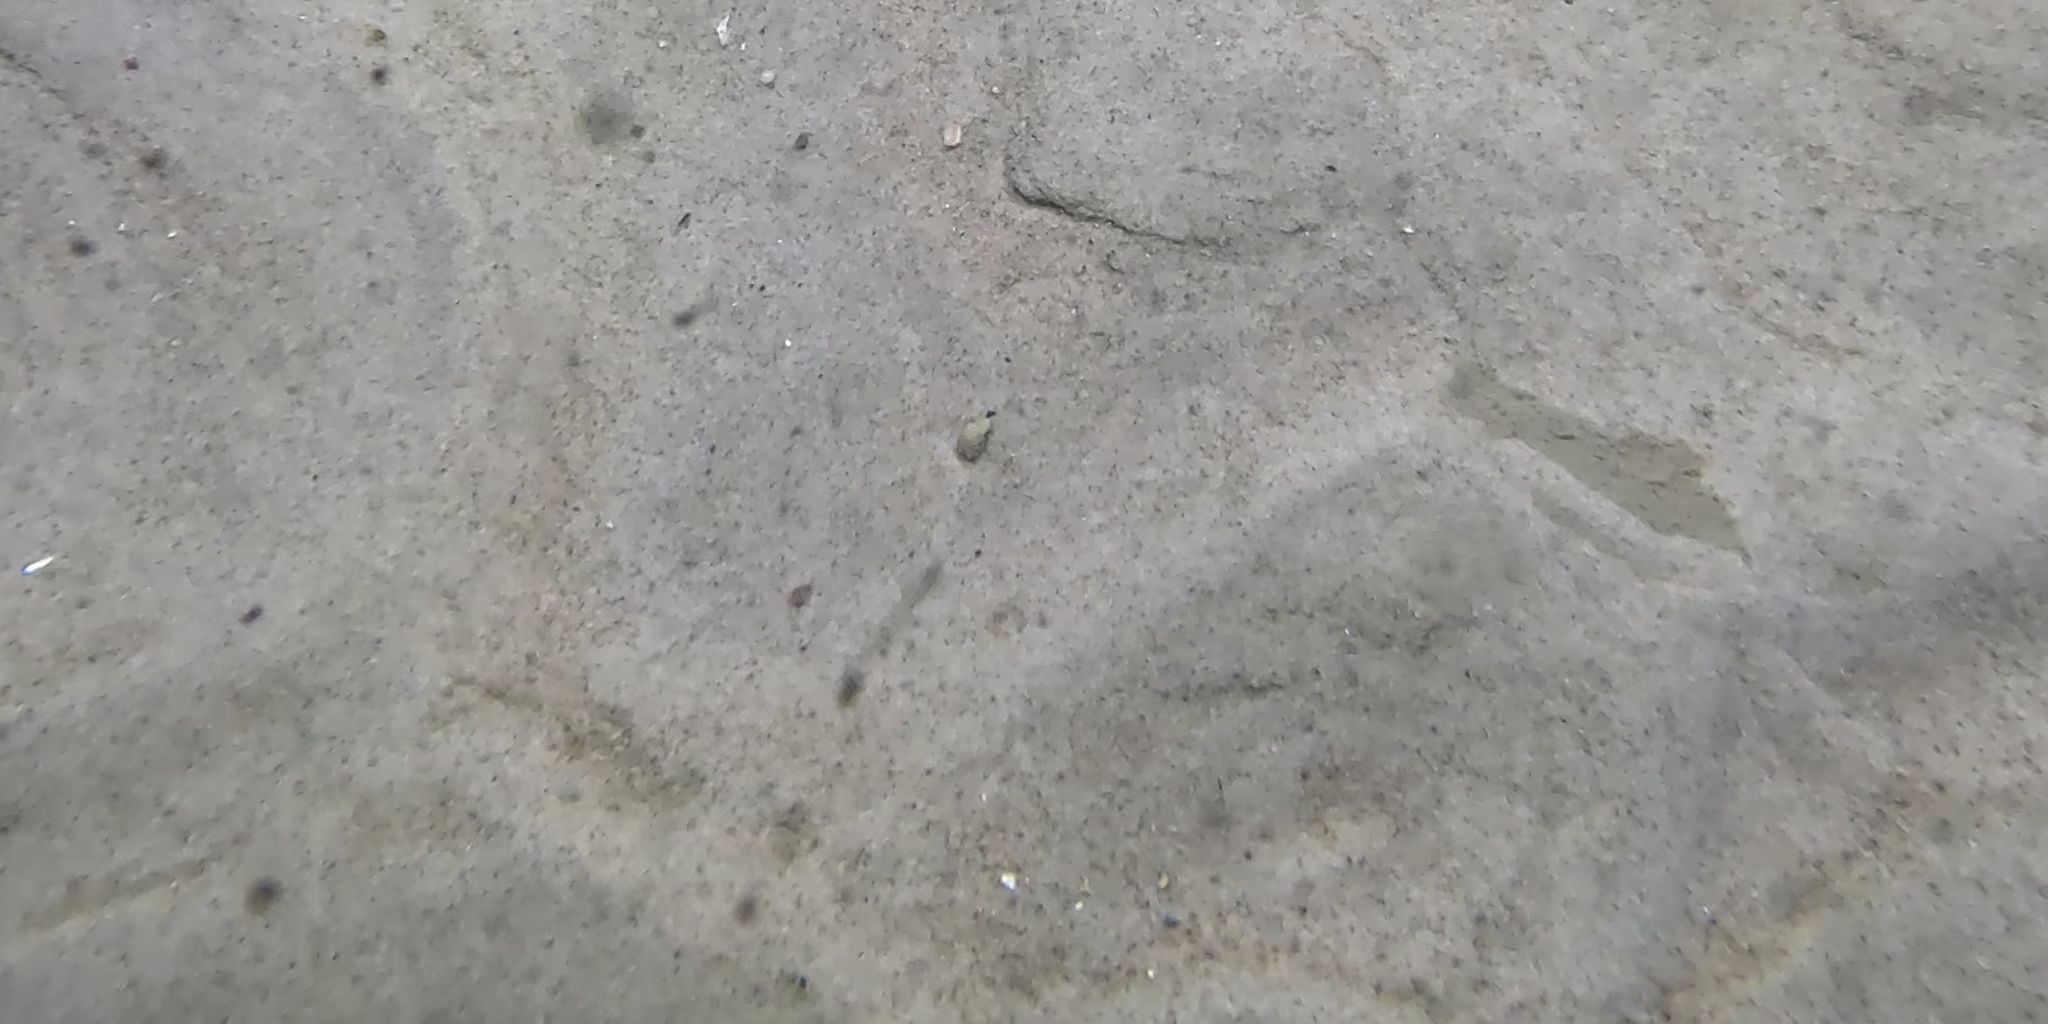
Seabed habitat: sand